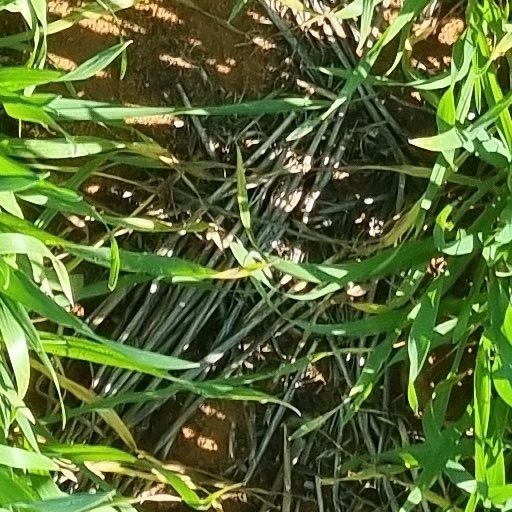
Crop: wheat